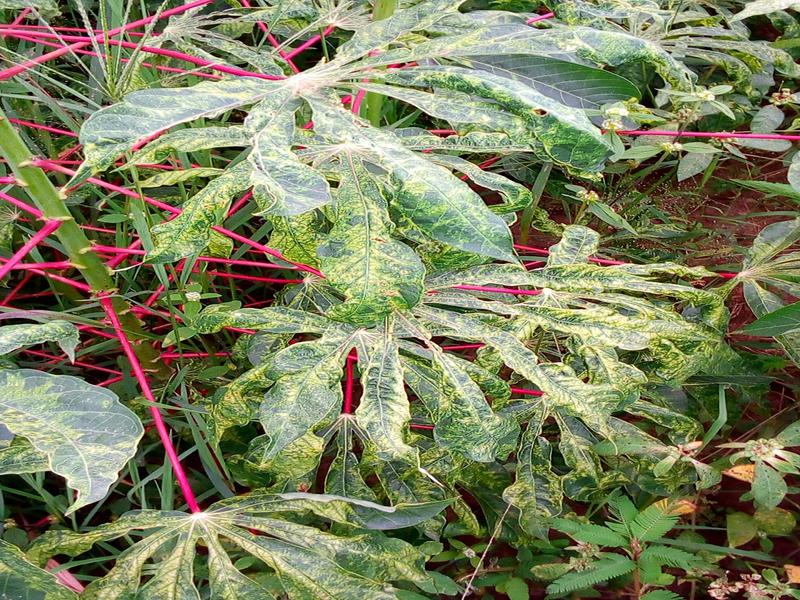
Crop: cassava
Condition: mosaic_disease